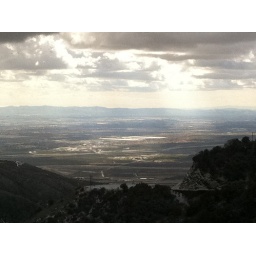
Amazing to think we were driving through the mountains in complete white out 30 minutes later.